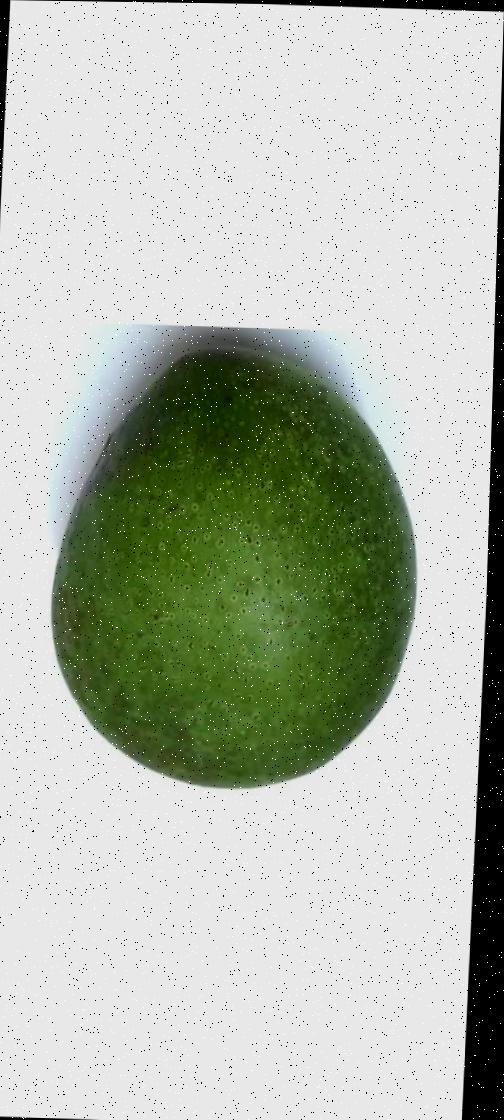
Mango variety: Ashshina Zhinuk